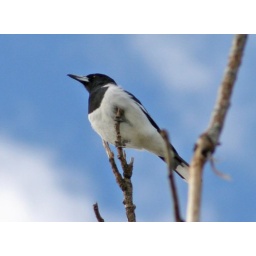
Day 3 - A bird on top of a tree in Copi Hollow